164th Airlift Squadron

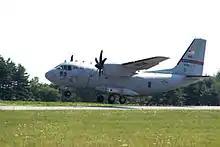
164th Airlift Squadron C-27J taking off from Mansfield AGB

In its 2005 BRAC Recommendations, DoD recommended to close Mansfield-Lahm Municipal Airport Air Guard Station (AGS), Ohio. The 179th Airlift Squadron would distribute its eight C-130H aircraft The 908th Airlift Wing (AFR), Maxwell AFB, Alabama (four aircraft), and the 314th Airlift Wing, Little Rock AFB, Arkansas (four aircraft). Flying related Expeditionary Combat Support (ECS) moves to Louisville IAP AGS, KY (aerial port) and Toledo Express Airport AGS, OH (fire fighters). However, due to the base's superior record and recommendations for reconsideration by state and local officials, the base was incorporated into the Ohio Air National Guard's future by receiving a bridge mission of flying a C-21 Learjet mission until it becomes operational in the C-27J Spartan.